Goalkeepers (Gates Foundation)

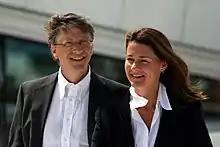
Bill and Melinda Gates, founders of the Gates Foundation

Its core event is the annual "Goalkeepers Conference" (which usually takes place during Global Goals Week and the UN General Assembly) at which the "Changemaker Award" is bestowed to 'extraordinary individuals who are driving progress in their communities and countries'. Invitations are issued to global leaders and aspiring personalities who have been personally selected by the board. Previous attendees include Barack Obama, Emmanuel Macron, Luiz Inácio Lula da Silva, Amina J. Mohammed, Erna Solberg, Malala Yousafzai, and Trevor Noah. Past award winners have included Yusra Mardini, Amika George, Ria Sharma, and Nadia Murad, who later went on to win the Nobel Peace Prize.